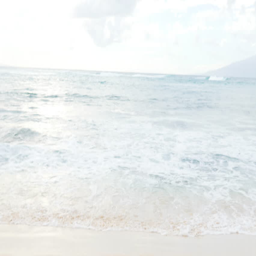
family running in and out of the ocean